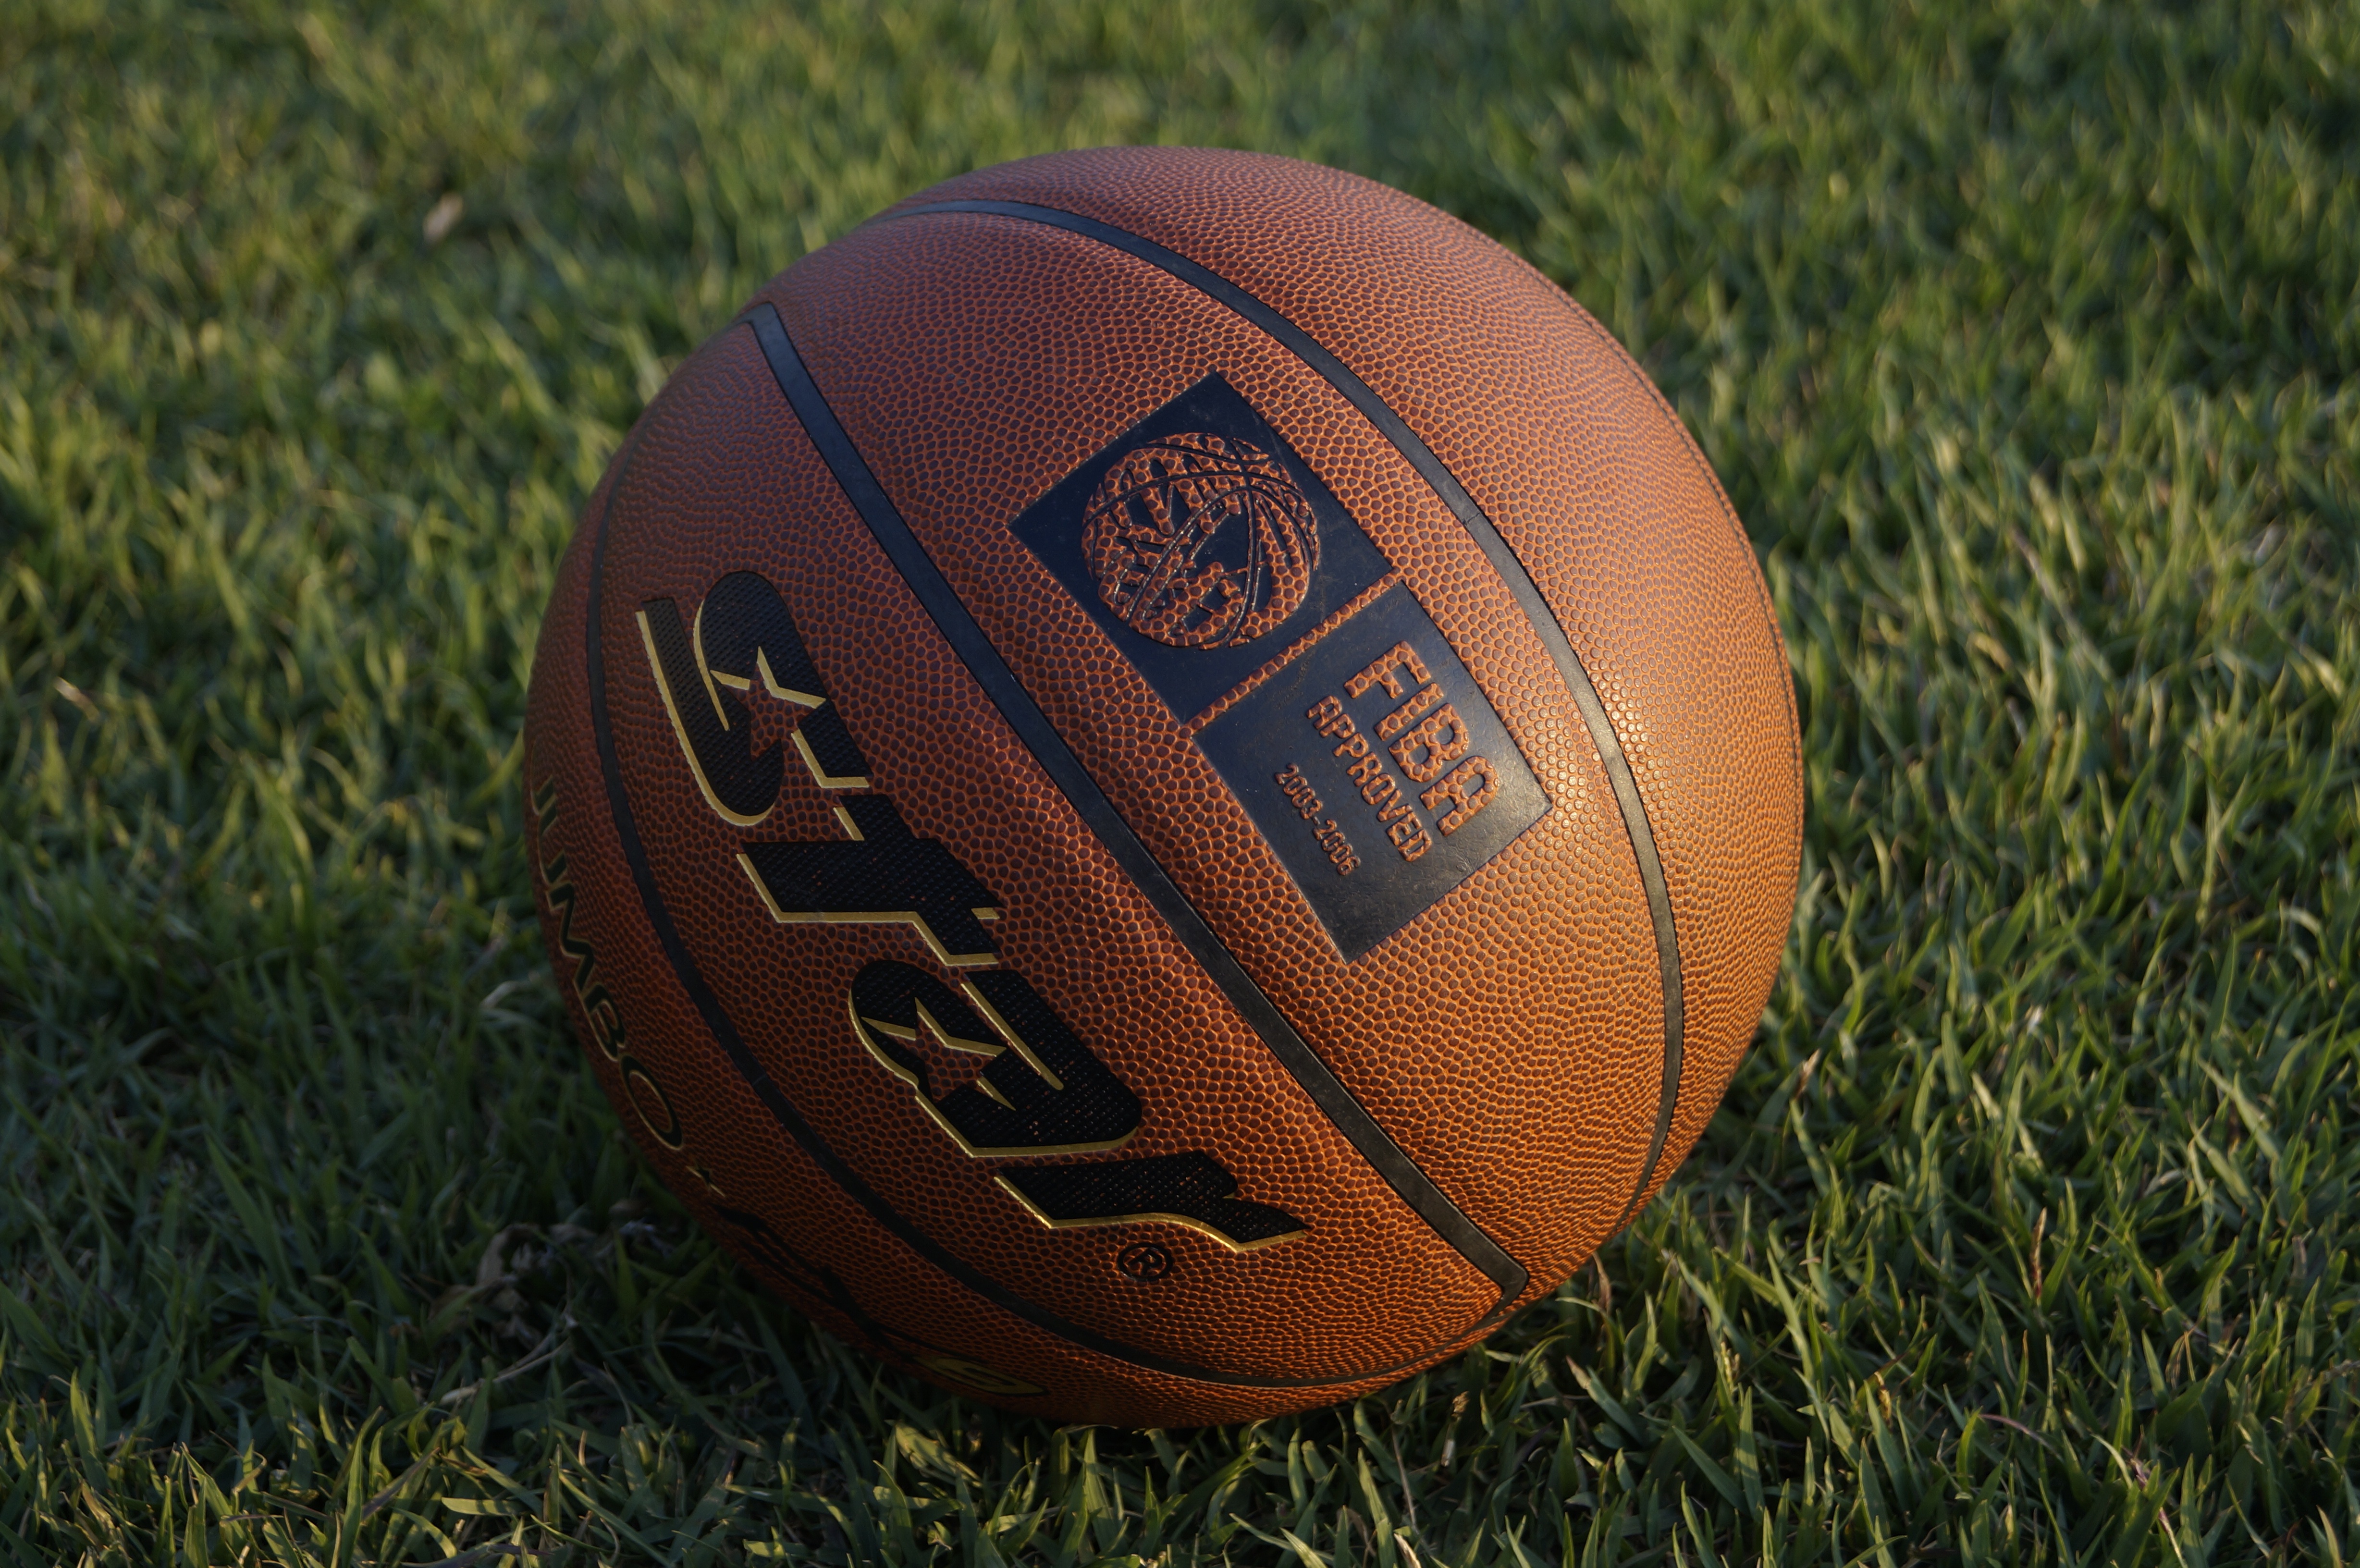
grass, basketball, glow, football, baseball field, sports equipment, in the evening, playground, ball, basketball ball